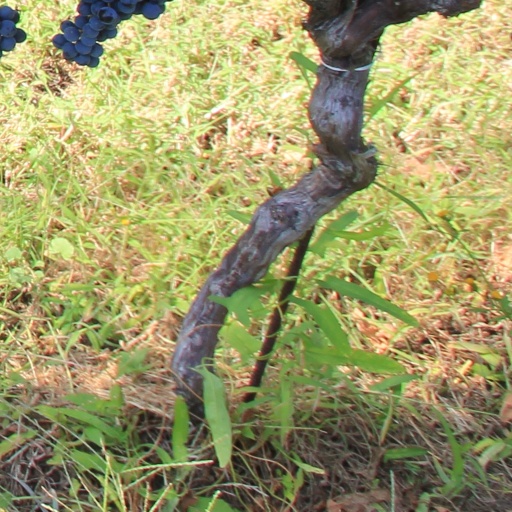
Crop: grape